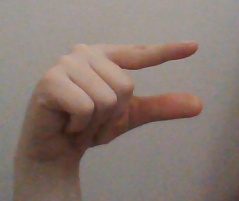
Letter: dal